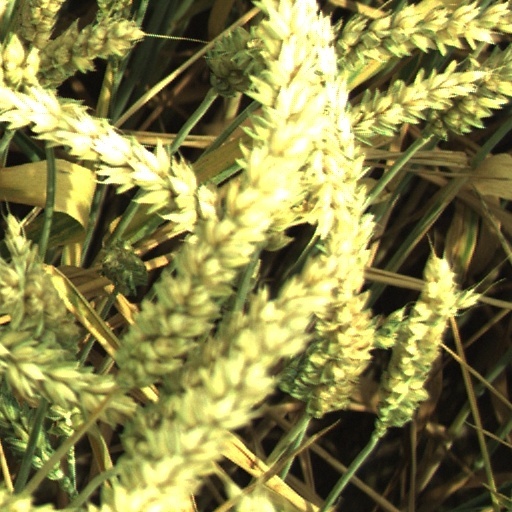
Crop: wheat